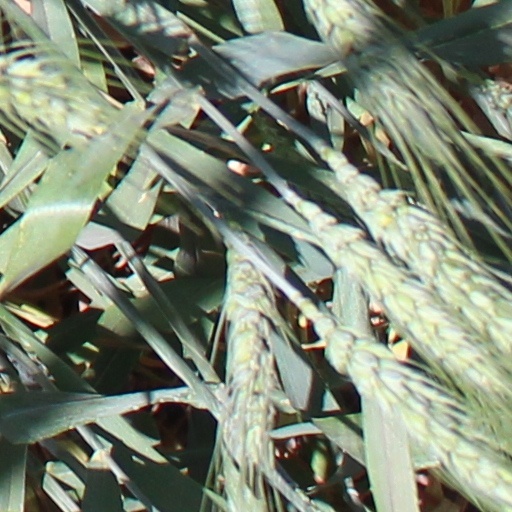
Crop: wheat